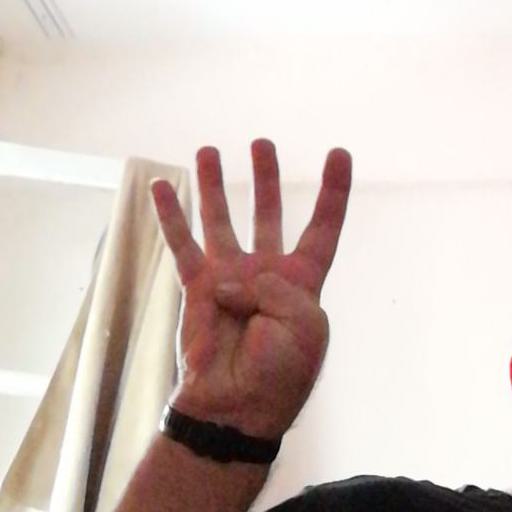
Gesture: four